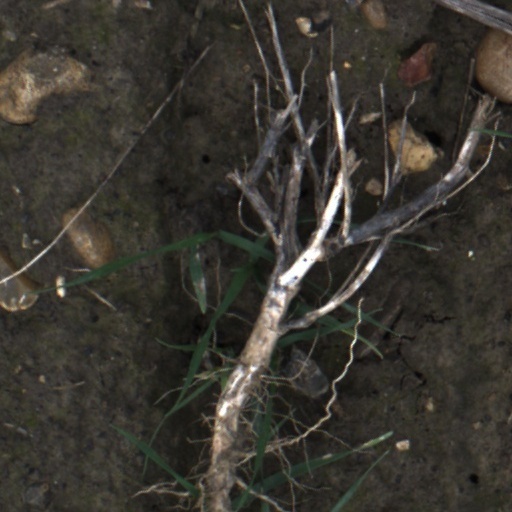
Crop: wheat